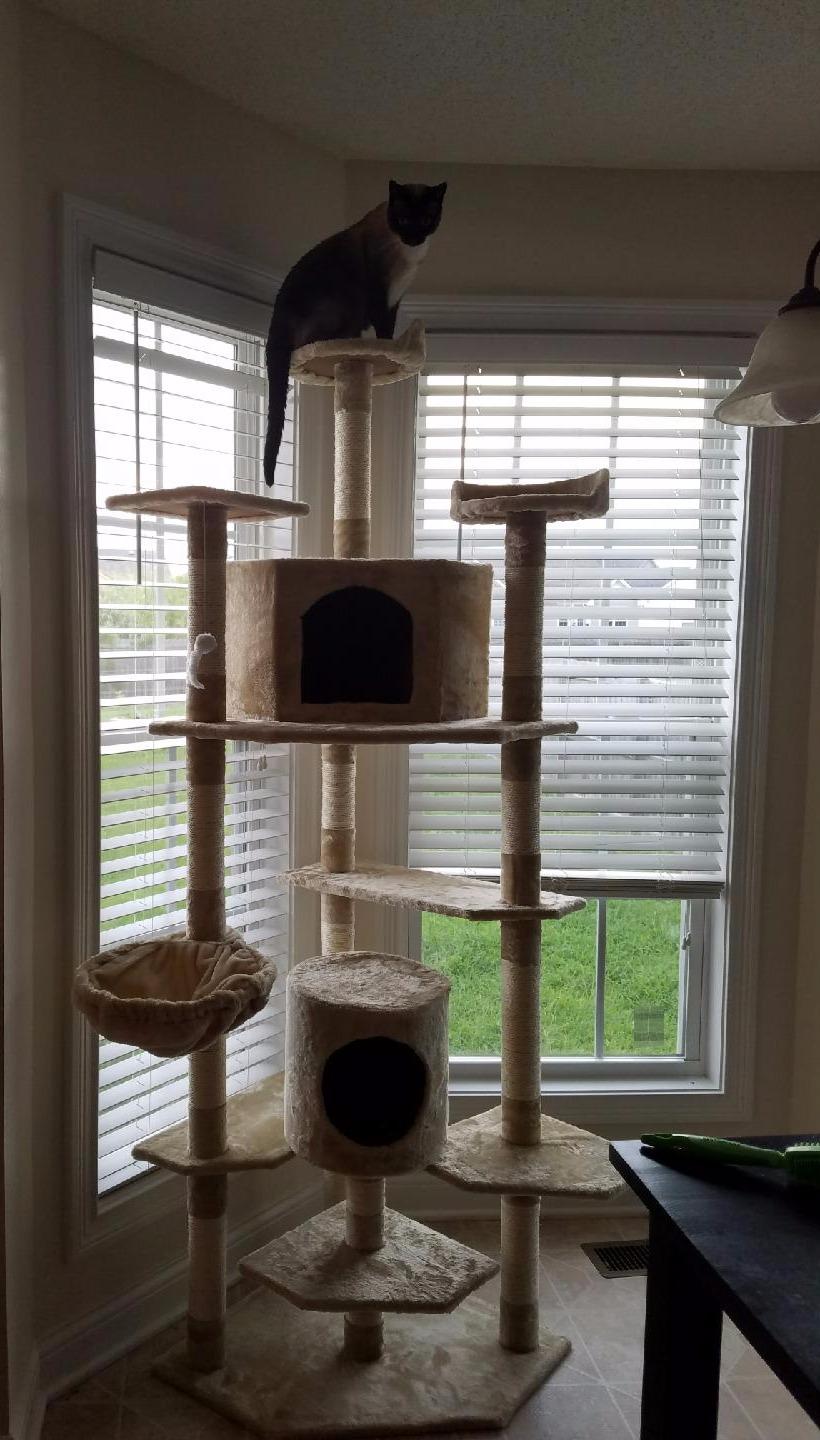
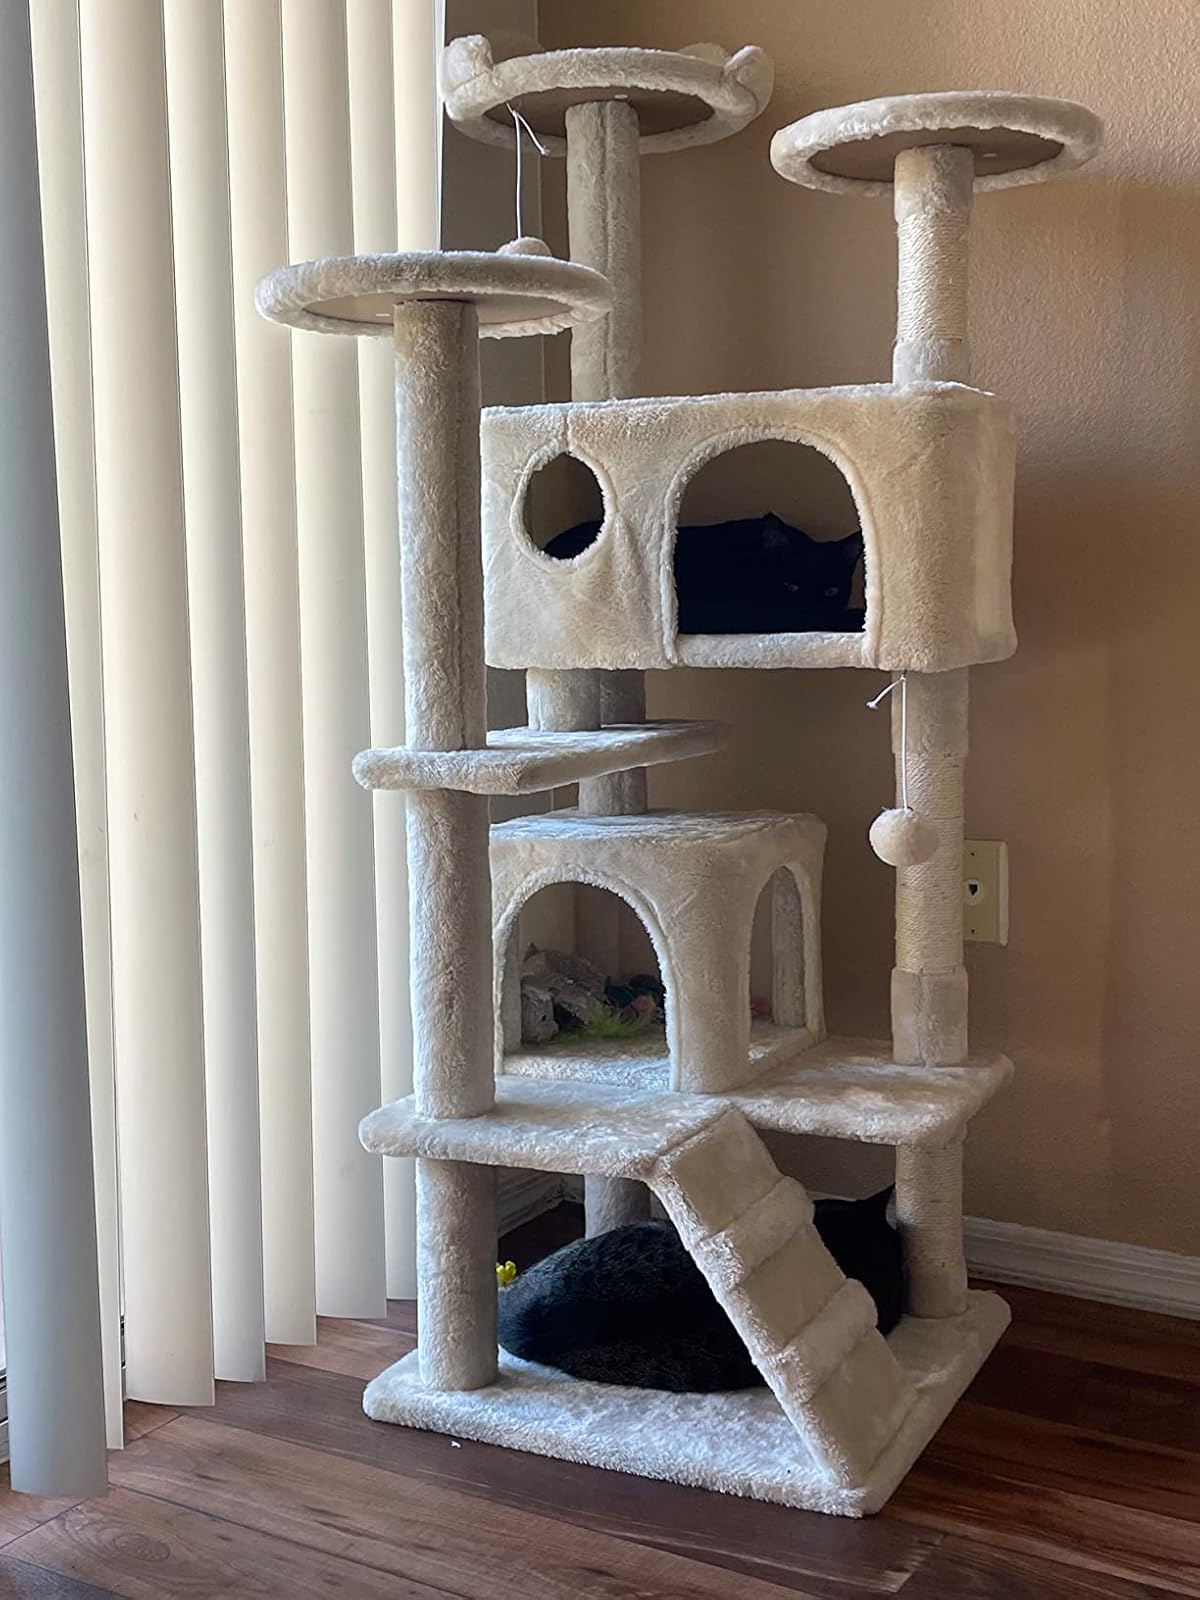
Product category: items_cat tree
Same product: no